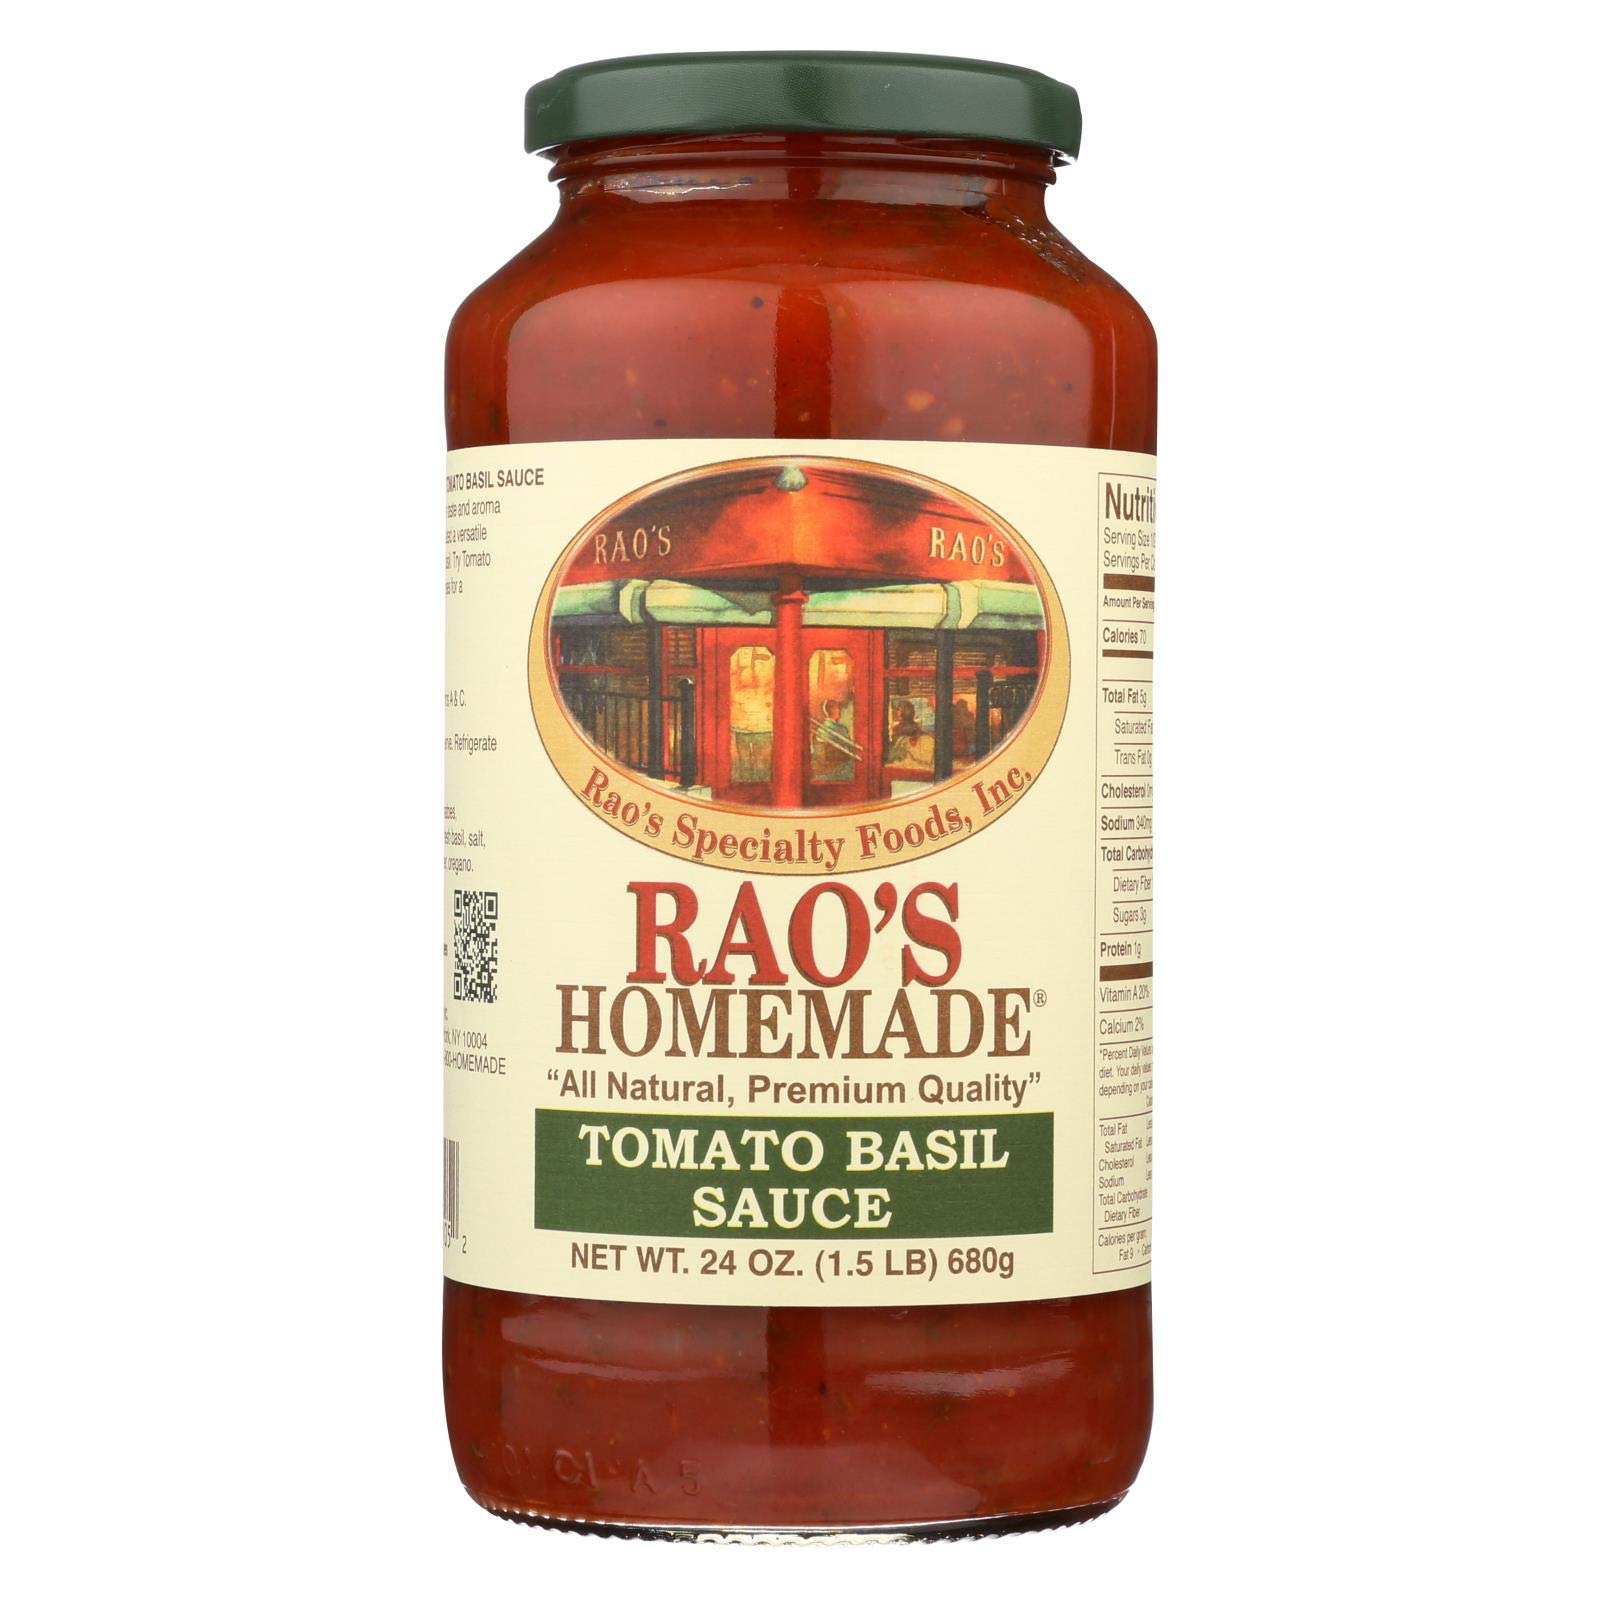
Item Name: Rao's Homemade All Natural Tomato Basil Sauce - 24 oz (12 Pack)
Bullet Point: Kosher
Product Description: Rao's homemade tomato basil sauce is an all-purpose marinara sauce enhanced with subtle sweetness of basil. We make our italian-inspired sauces using premium all-natural ingredients including italian tomatoes olive oil fresh basil and oregano. Add this delicious gluten-free sauce to your favorite pasta as well as meat and veggie-based dishes. Each jar contains 24 oz.country of origin : united statesis kosher : yessize : 24 ozpack of : 12selling unit : caseingredients : italian tomatoes;olive oil;fresh onions;fresh basil;salt;fresh garlic;black pepper;oreganokeywords : all-purpose;gluten-free;italy;natural
Value: 288.0
Unit: Ounce

Price: 7.71